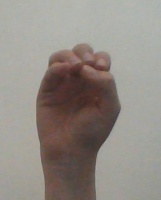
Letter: ha